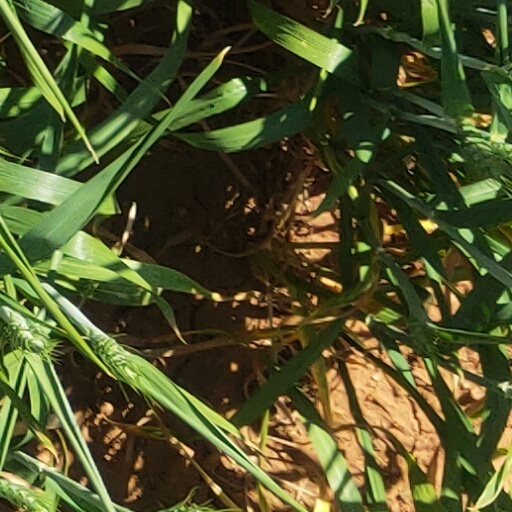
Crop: wheat